1998 World Series

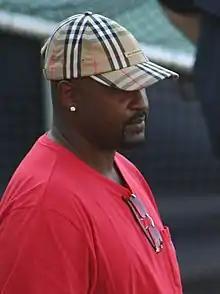
Greg Vaughn, despite playing in a losing effort, hit two home runs in Game 1 of the series.

In Game 1, Kevin Brown took the hill for the Padres while the Yankees sent ALCS MVP David Wells to start. The Yankees began the scoring in the second inning, when rookie Ricky Ledee laced a two-run double into the right field corner with the bases loaded. However, the Padres battered Wells hard, beginning in the third inning when Greg Vaughn homered to right-center with a man aboard tying the game up at two runs apiece. In the fifth inning, Tony Gwynn, who was not a power hitter, smashed a two-run shot off the facing of the upper deck (Gwynn's first home run in postseason play), followed up immediately by Vaughn's second dinger of the night. Trailing 5–2, Jorge Posada singled and Ledee walked with one out in the seventh for the Yankees, ending the night for Brown. Chuck Knoblauch homered off of Donne Wall to tie the game at five. After Derek Jeter singled, Mark Langston relieved Wall and after Paul O'Neill flied out, walked two to load the bases. A 2–2 count call by home plate umpire Rich Garcia would prove to be decisive. Langston's pitch was shown to be borderline and Garcia called it a ball. On the next pitch, Tino Martinez sent a grand slam into the upper deck, giving the Yankees a 9–5 lead. The Padres would score one more run in the eighth off of Mariano Rivera with the run charged to Jeff Nelson, but Rivera then pitched a scoreless ninth as the Yankees won Game 1, 9–6.